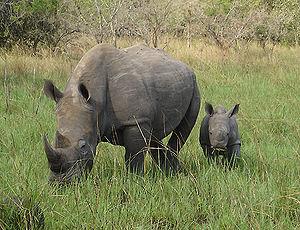
Le parc national Murchison Falls est un parc national majeur d'Ouganda.
Le parc national Murchison Falls est un parc national majeur d'Ouganda.